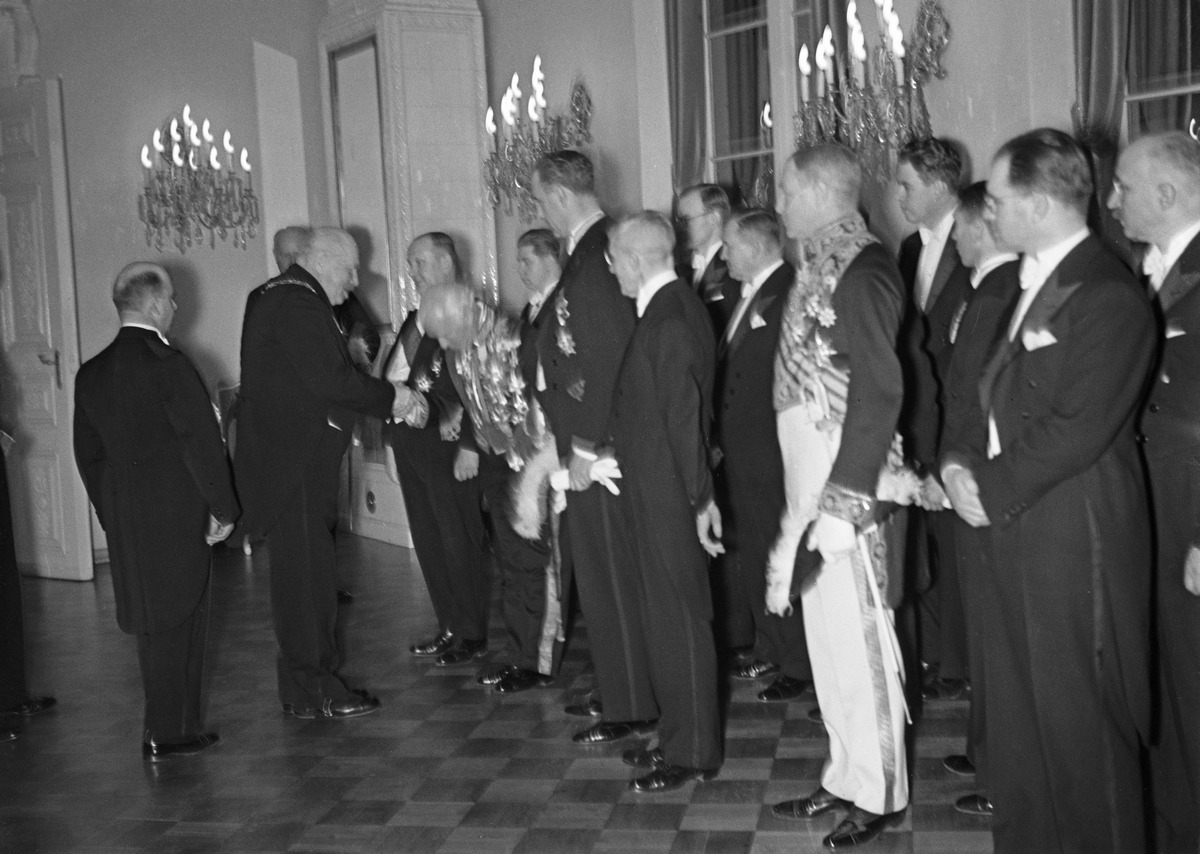
Presidentti P. E. Svinhufvudin toimikausi päättyy
President P. E. Svinhufvuds mandatperiod utlöper; President P. E. Svinhufvud's term ends
sisällön kuvaus: Presidentti Svinhufvudin toimikausi päättyy. Vieraat hyvästelevät presidentti Svinhufvudin. sisällön kuvaus: President Svinhufvud's term ends. The guests take farewell of president Svinhufvud. innehållsbeskrivning: President Svinhufvuds mandatperiod utlöper. Gästerna tar farväl av president Svinhufvud.
Kuvaaja: Sundström, Hugo, kuvaaja
Vuosi: 1937
Paikka: Suomi, Uusimaa, Helsinki
Aiheet: Kallio, Kyösti; Svinhufvud, Pehr Evind; HBL; presidentit; presidents; politics; presidenter; politik